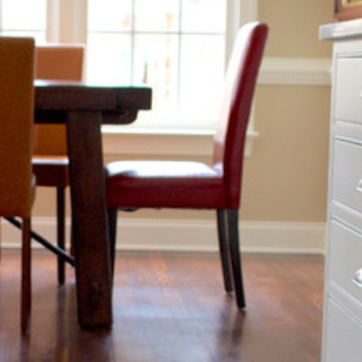
Material: leather